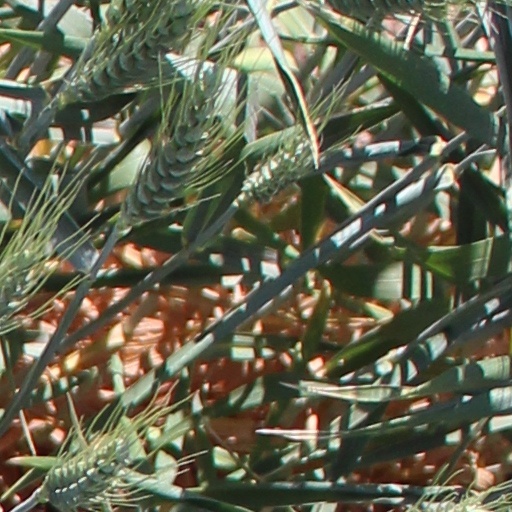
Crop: wheat